Internet science

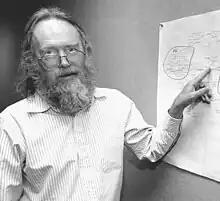
Jon Postel at work in 1994

Internet science is an interdisciplinary science that examines all aspects of the co-evolution in Internet networks and society. It works in the intersection of and in the gaps among a wide range of disciplines that have had to respond to the impact of the Internet on their 'home turf' and/or offer specific conceptual or methodological contributions. These include many natural sciences (e.g., complexity science, computer science, engineering, life sciences, mathematics, physics, psychology, statistics, systems and evolutionary biology), social sciences (e.g. anthropology, economics, philosophy, sociology, and political science), humanities (e.g., art, history, linguistics, literature and history) and some existing interdisciplines that cross traditional Faculty boundaries (e.g., technology, medicine, law). Professor Noshir Contractor and others have located it at the intersection of computational social science, network science, network engineering and Web science. By understanding the role of society in shaping Internet networks and being shaped by them Internet science aims to take care of the Internet in a way similar to that in which Web science aims to take care of the Web. The lingua franca in this interdisciplinary area include Internet standards and associated implementation, social processes, Internet infrastructure and policy.